Copper mining in the United States

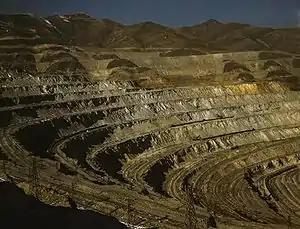
Bingham Canyon Mine in 1942

The Bingham Canyon Mine southwest of Salt Lake City has been one of the world's largest copper producers for more than 100 years. The mine, owned and operated by Kennecott Utah Copper (a division of Rio Tinto Group), is a large open pit in a porphyry copper deposit. (The Bingham Canyon Mine and the Chuquicamata copper mine in Chile each claim to be the largest open-pit mine in the world.) It continues to be a major source not only of copper, but also of molybdenum, gold, and silver. The value of metals produced in the year 2006 alone was $1.8 billion.